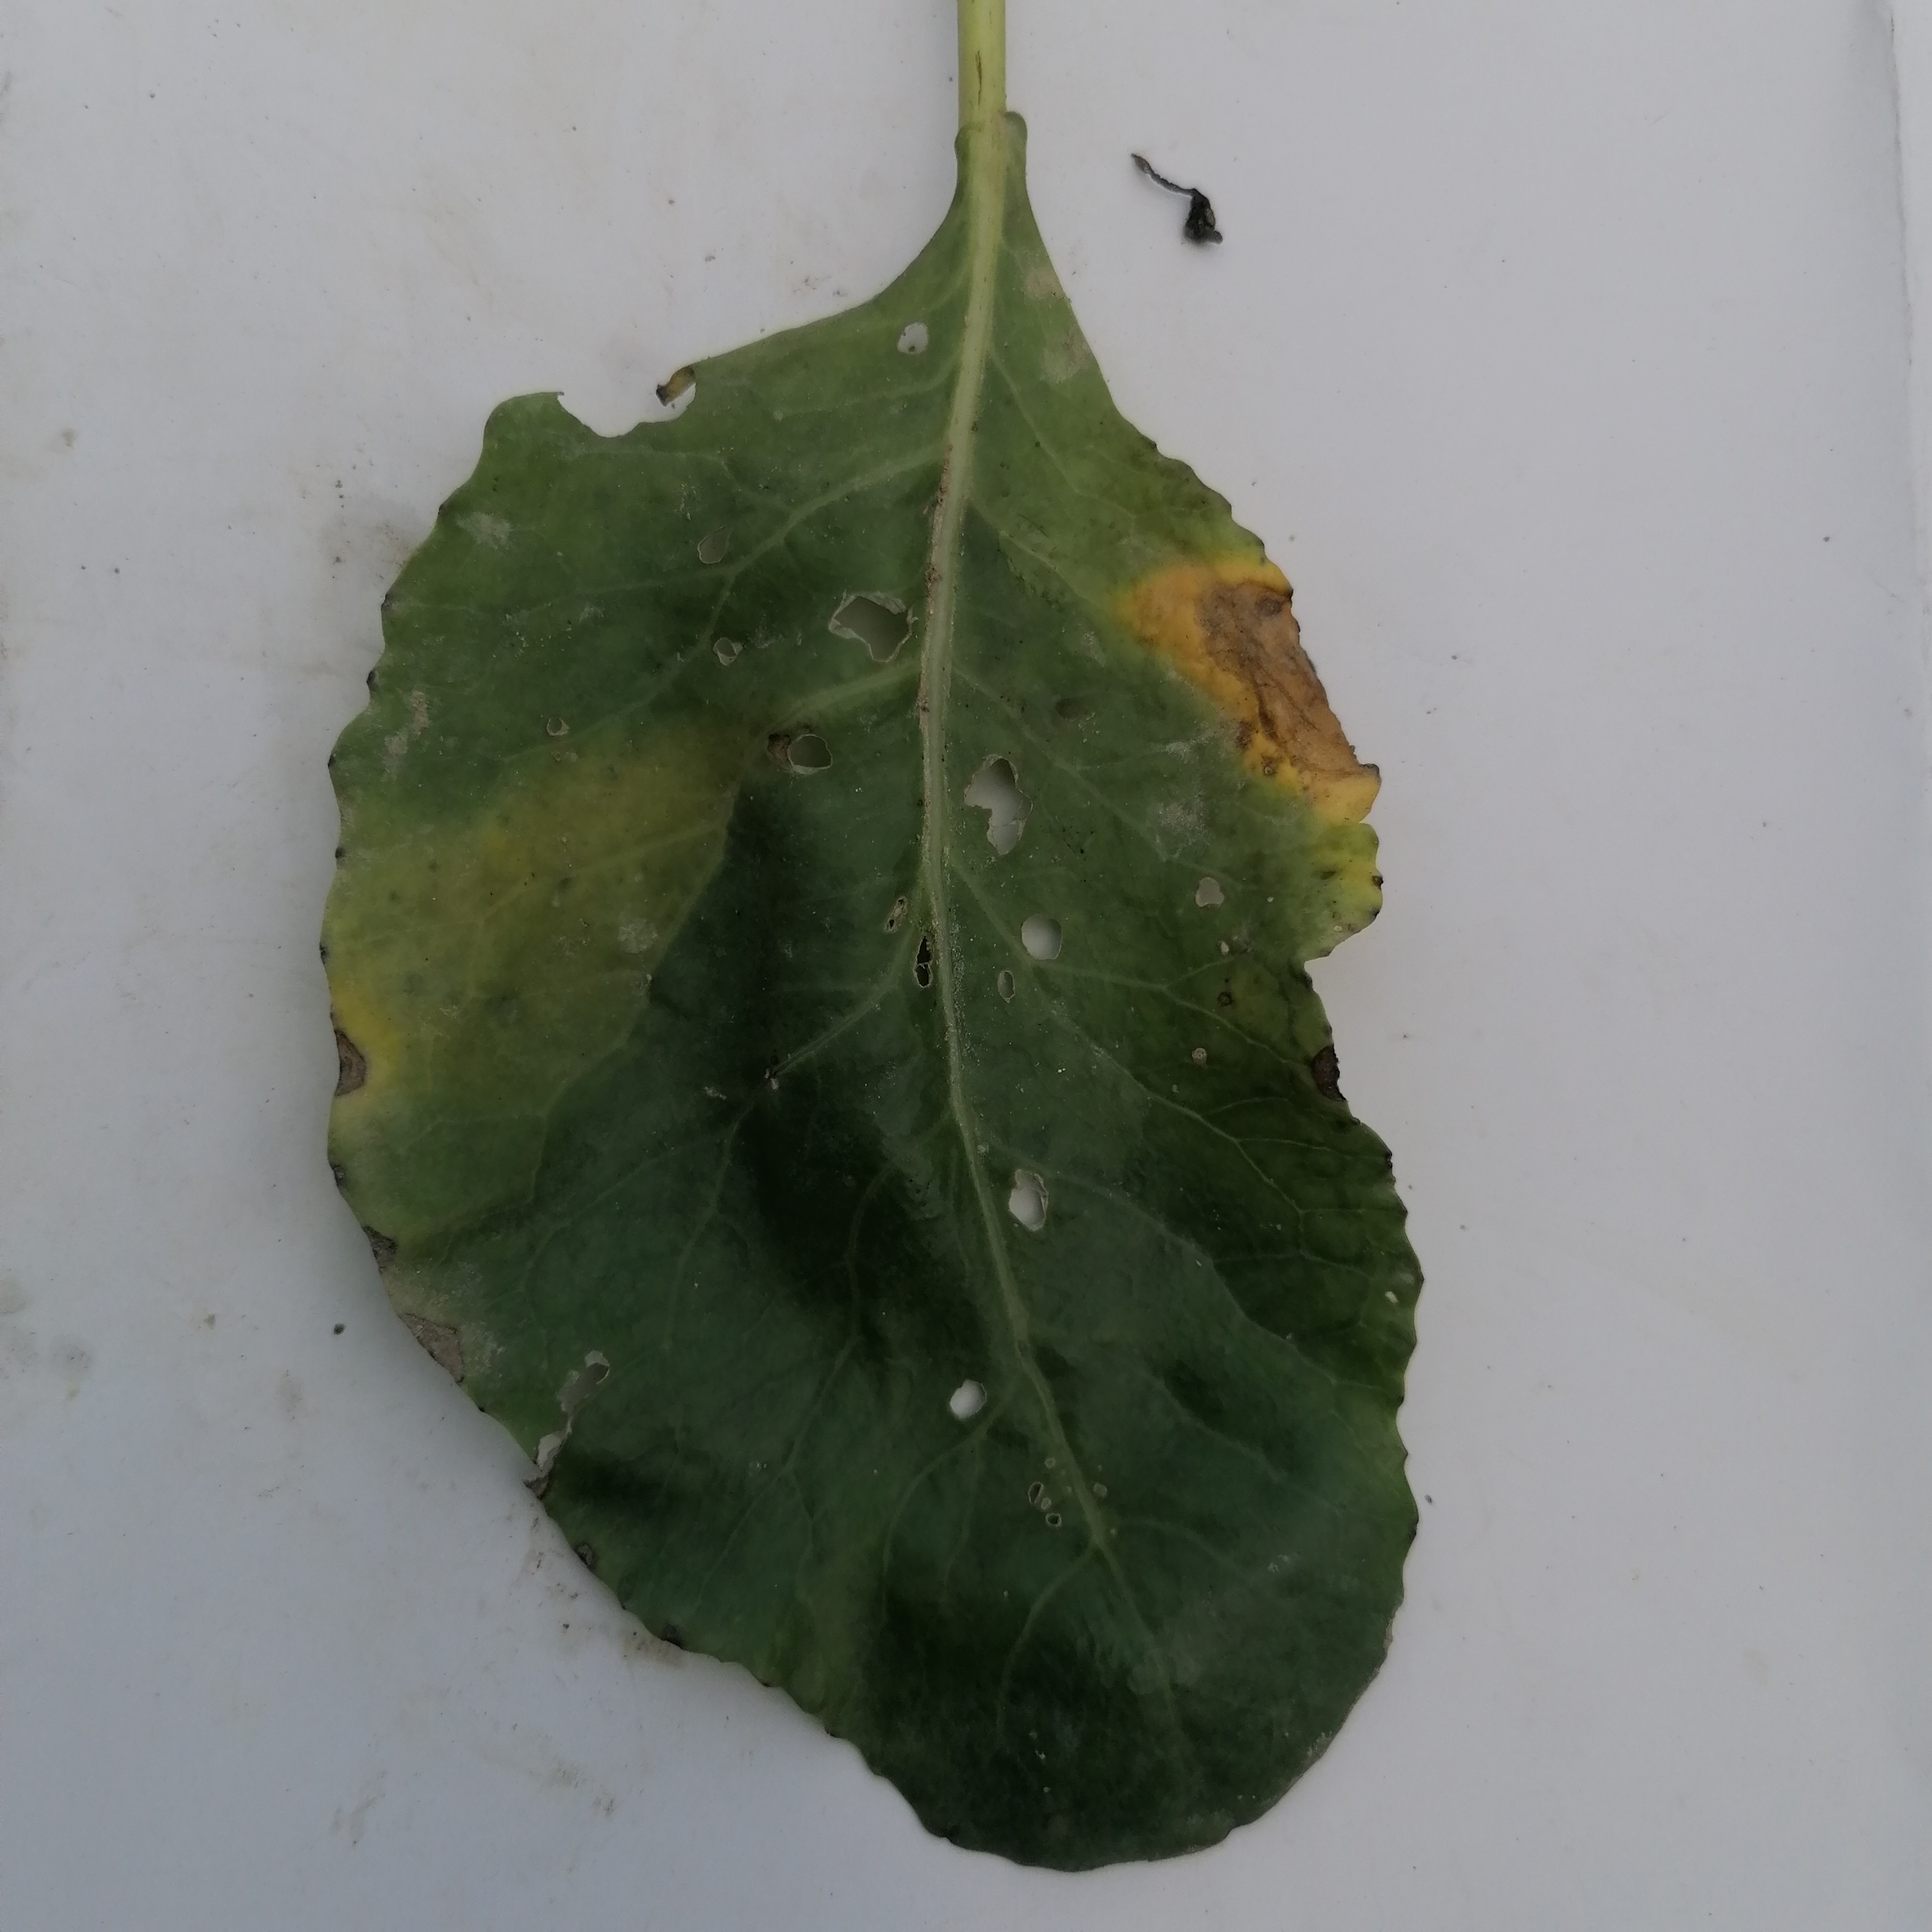
Label: Black Rot